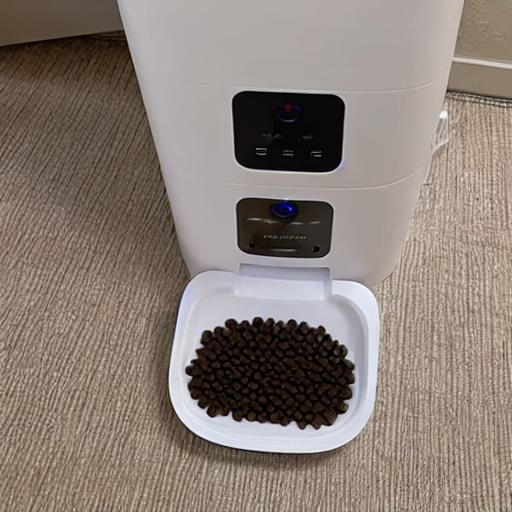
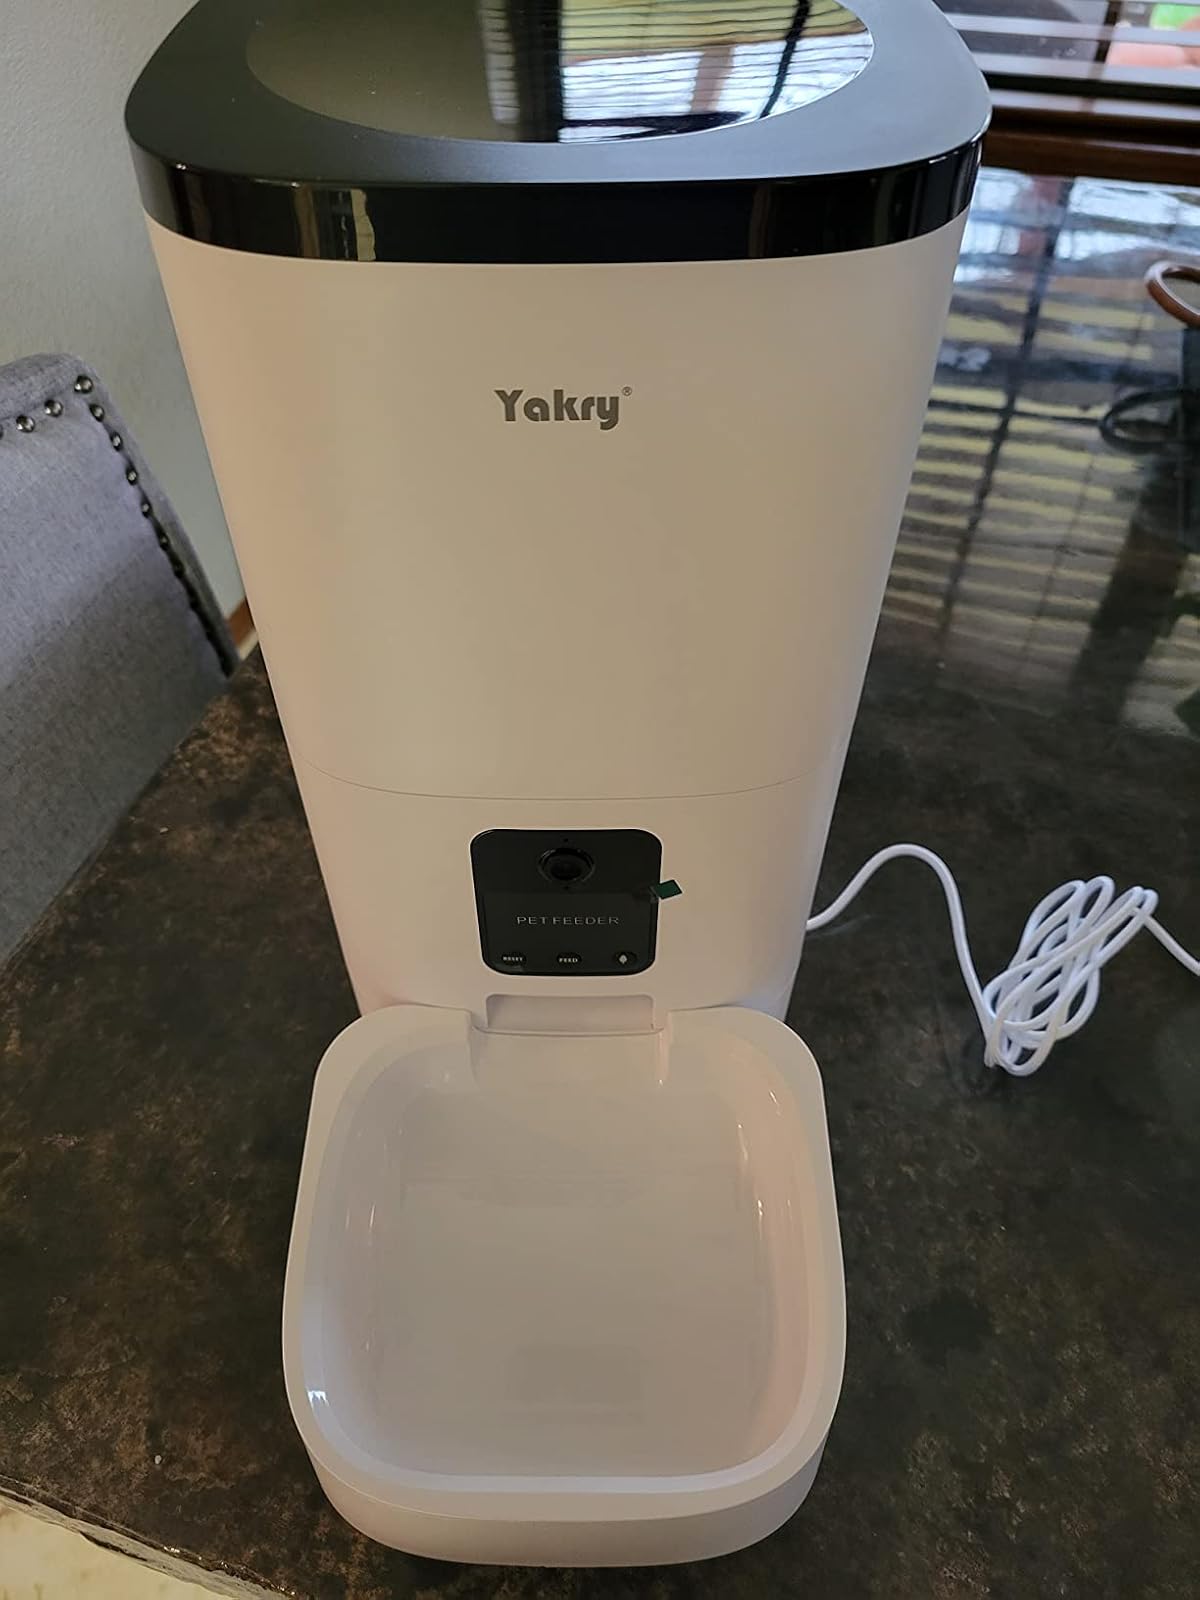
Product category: items_feeder
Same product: no